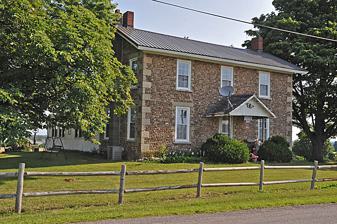
Building: Markham Cobblestone Farmhouse and Barn Complex
Country: United States of America
Year built: 1832
Historic house in New York, United States United States historic place Markham Cobblestone Farmhouse and Barn Complex U.S. National Register of Historic Places Show map of New York Show map of the United States Location 6857 Heath-Markham Rd., Lima, New York Coordinates 42°55′56″N 77°38′11″W / 42.93222°N 77.63639°W / 42.93222; -77.63639 Area 198.7 acres (80.4 ha) Built 1830 MPS Lima MRA NRHP reference No. 89001119 Added to NRHP August 31, 1989 Markham Cobblestone Farmhouse and Barn Complex is a historic home  and barn complex located at Lima in Livingston County, New York . The home was constructed about 1832 and is a 2-story, three-bay cobblestone main block with a 1 + 1 ⁄ 2 -story rear wing.  It was built in the late Federal / early Greek Revival style.  Also on the property are a full complement of outbuildings dating from the 19th and early 20th century, including three contributing barns, a shed , two silos , a well with pump, and the remains of a former barn. It was listed on the National Register of Historic Places in 1989. References